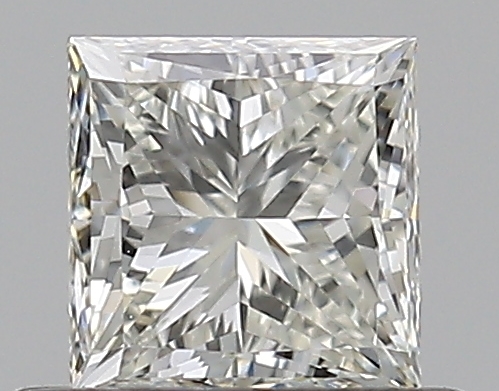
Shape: princess
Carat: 0.5
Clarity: VVS1
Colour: J
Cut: EX
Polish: EX
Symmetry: VG
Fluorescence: N
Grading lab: GIA
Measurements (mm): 4.29 x 4.17 x 3.05